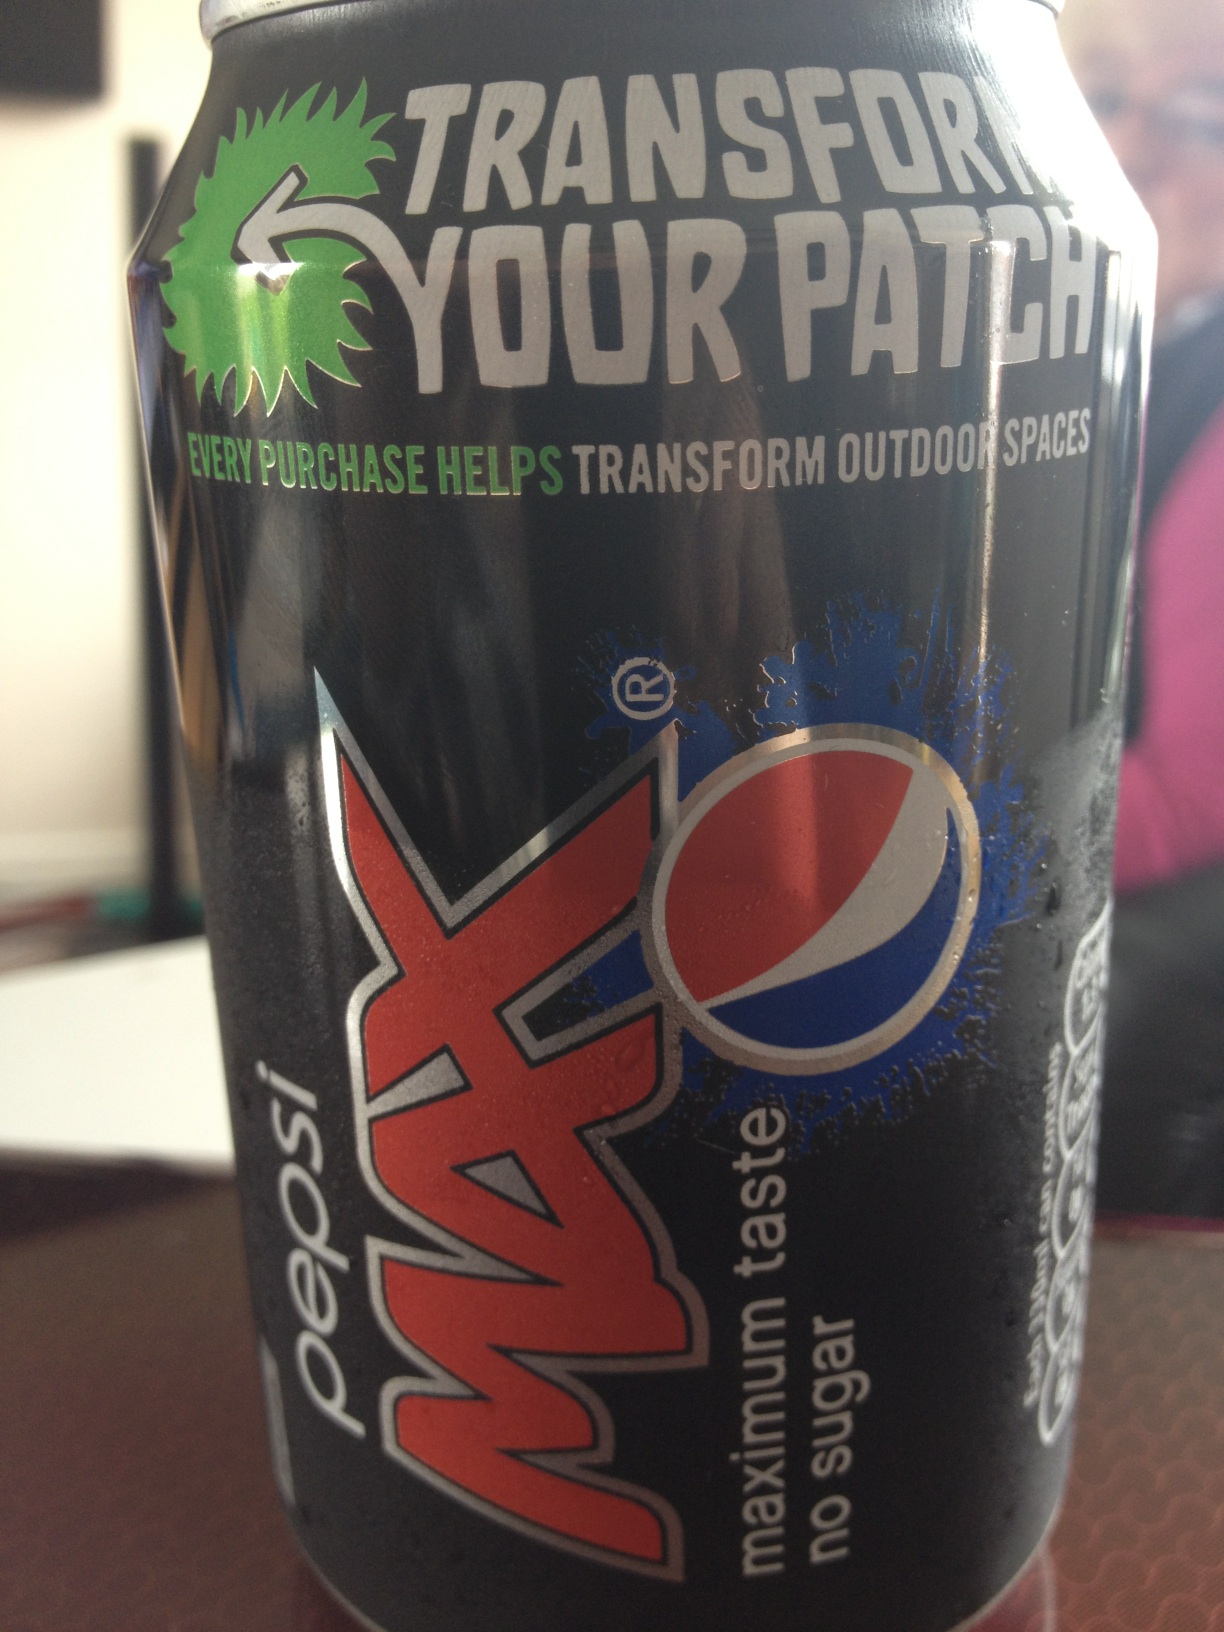Question: What can is this?
Answer: pepsi max